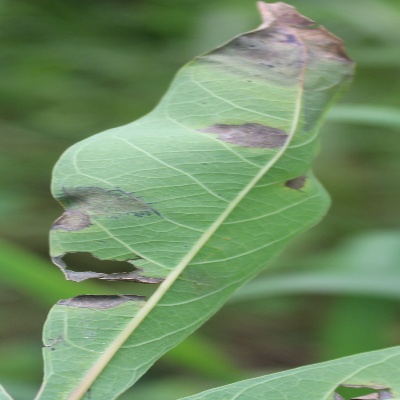
Crop: Cassava
Condition: bacterial blight